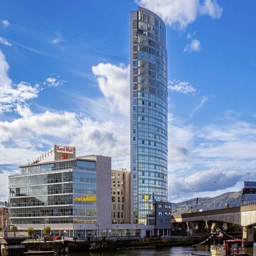
it 's time to and put some properly tall buildings into city centre